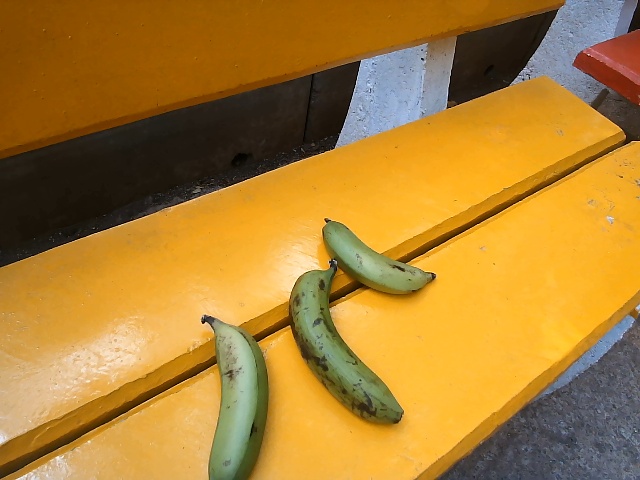
Label: Raw_Banana